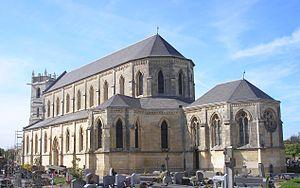
Ranville (Normandie, France). L'église Notre-Dame.
Ranville est une commune française, située dans le département du Calvados en région Normandie, peuplée de 1 805 habitants.